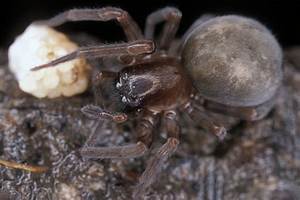
Label: ragno